Sons of Temperance

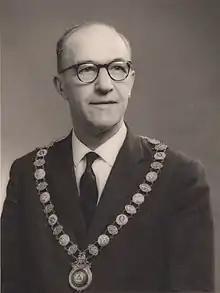
Len Burnham, Grand Worthy Patriarch for the Grand Division covering High Wycombe, UK, 1960s

According to the 1928 Blue Book of rituals, the Worthy Patriarch told new members at initiation that 'While we rejoice at our own deliverance, let us remember that the world has claims upon us. Intemperance is peculiarly a social evil. We therefore resist its terrible power by a social and fraternal combination. We join hand in hand, and heart to heart in this Institution, to protect ourselves and meet a common foe with the victorious power of organisation'.